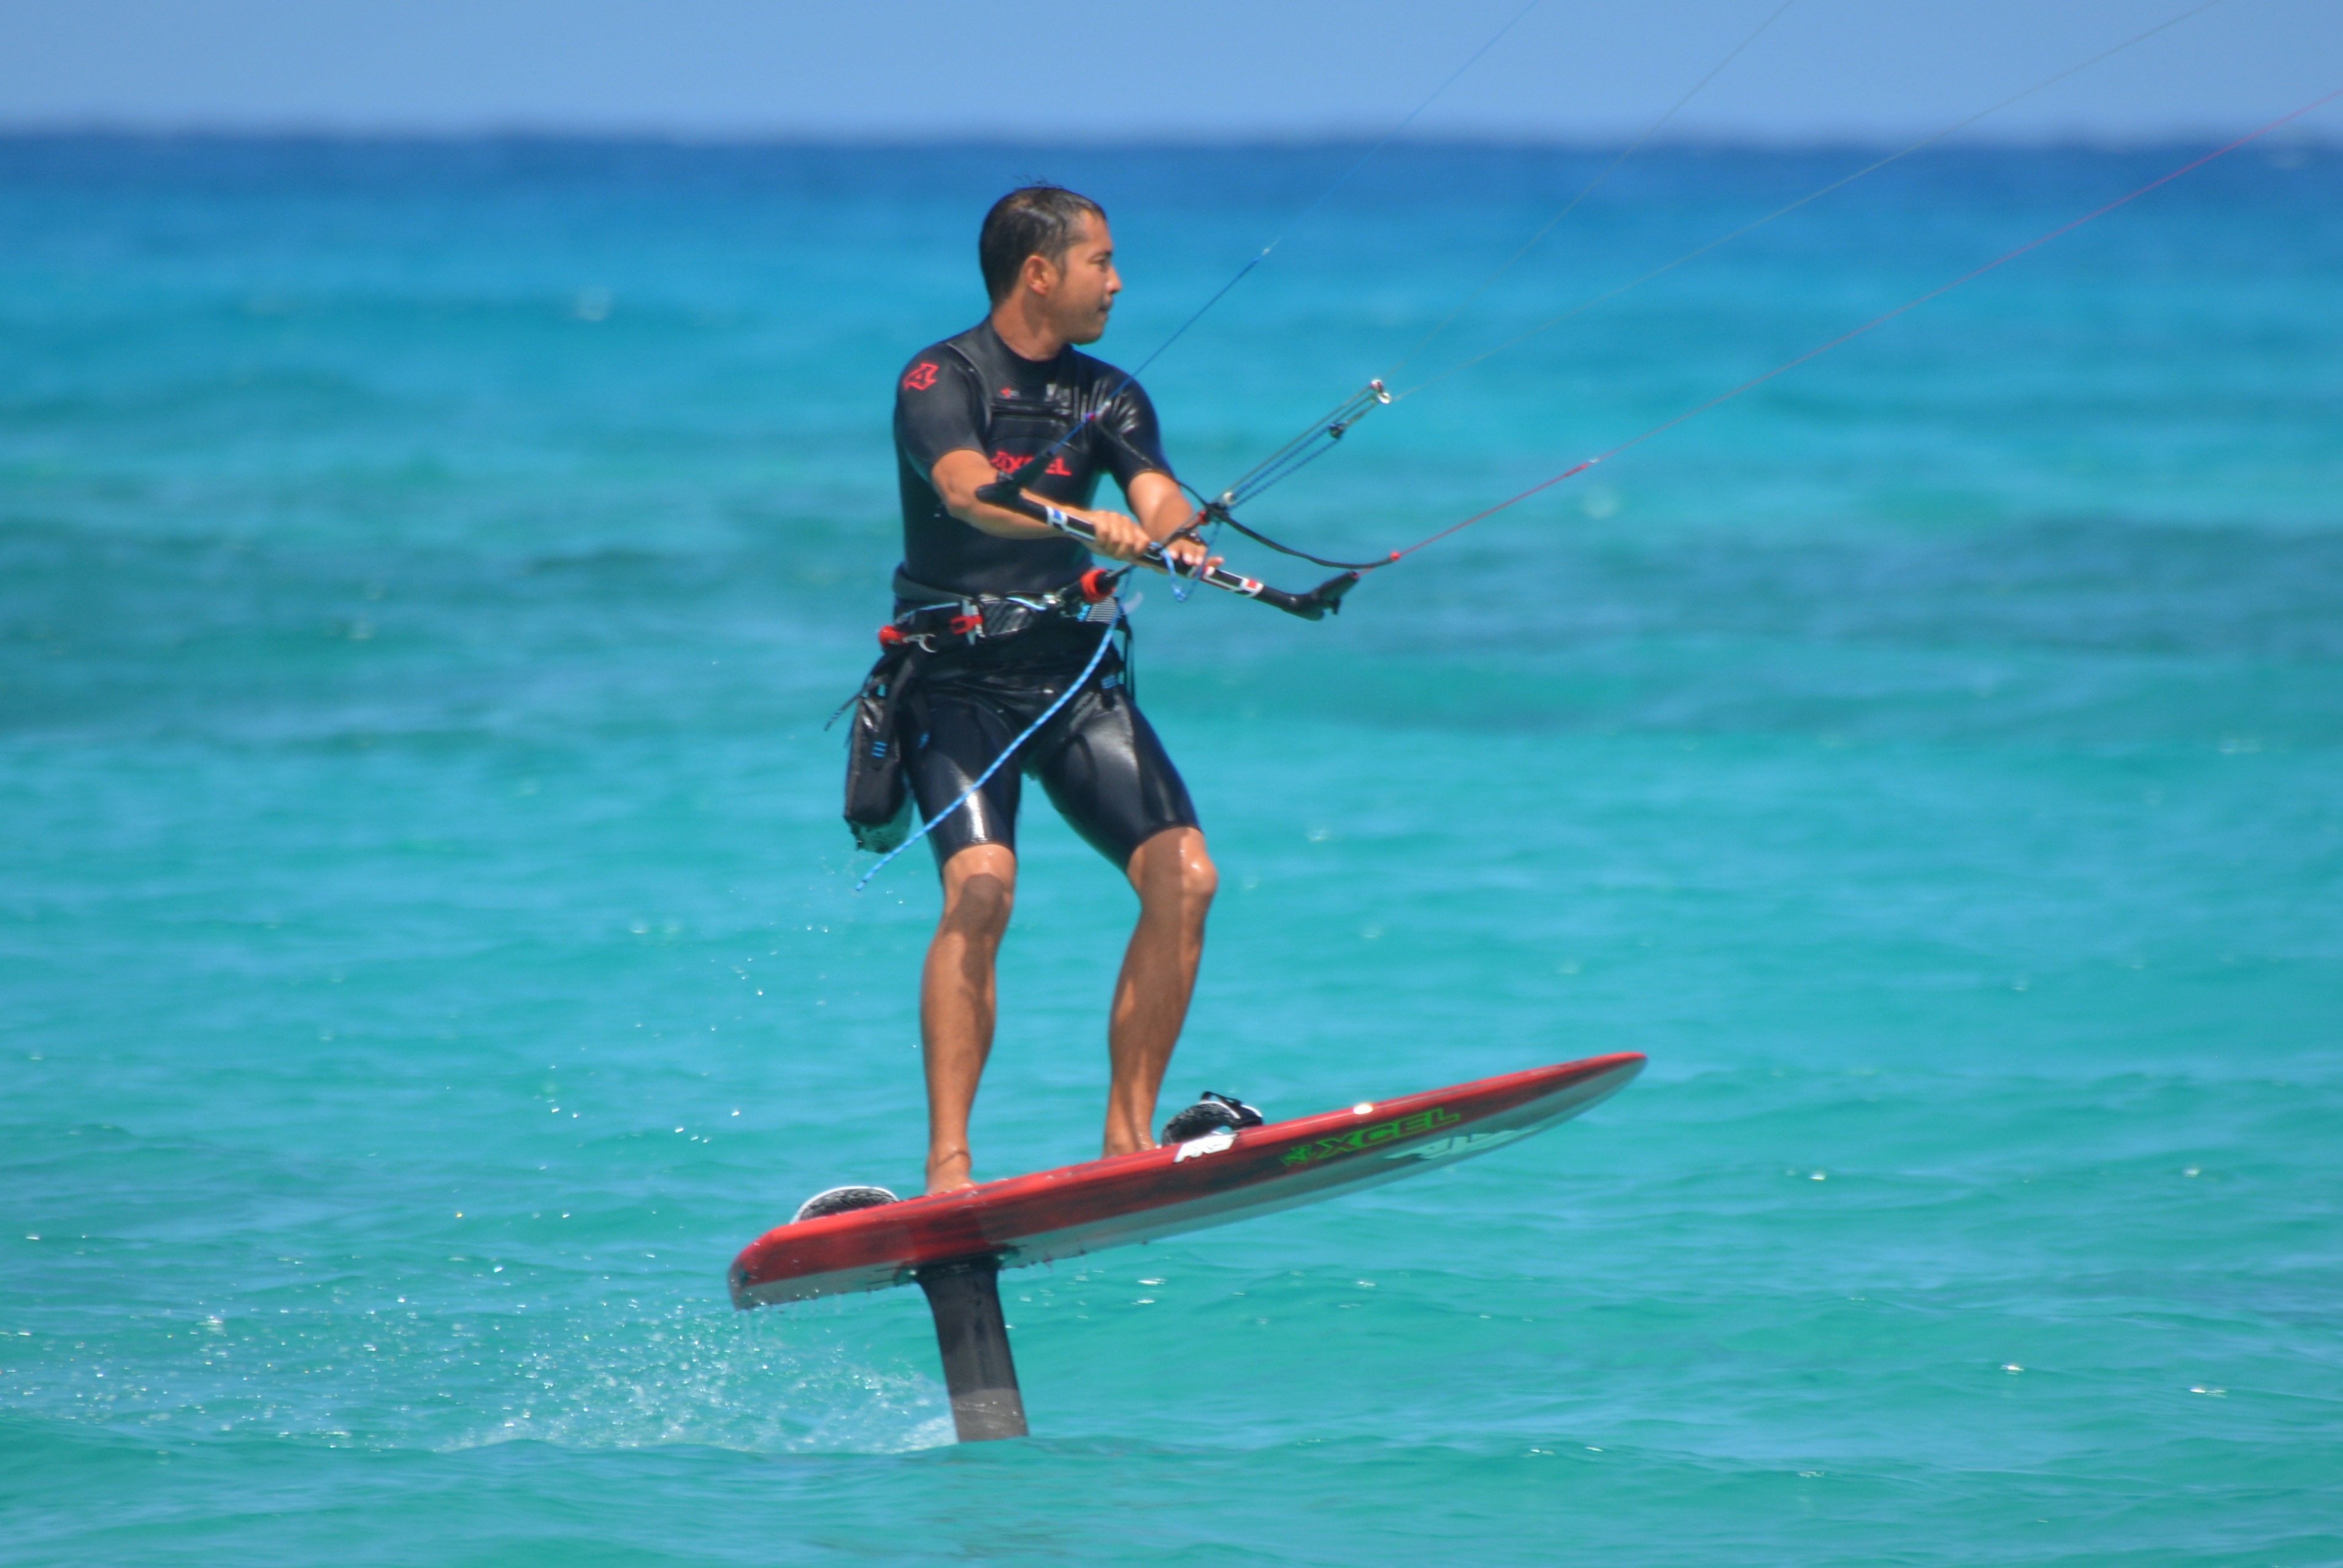
man, sea, people, surf, surfing, paddle, sailing, surfboard, extreme sport, toy, waves, sports, windsurfing, kitesurfing, water sport, kite surfing, stand up paddle surfing, windsports, wind wave, boardsport, surfing equipment and supplies, kite sports, surface water sports, individual sports